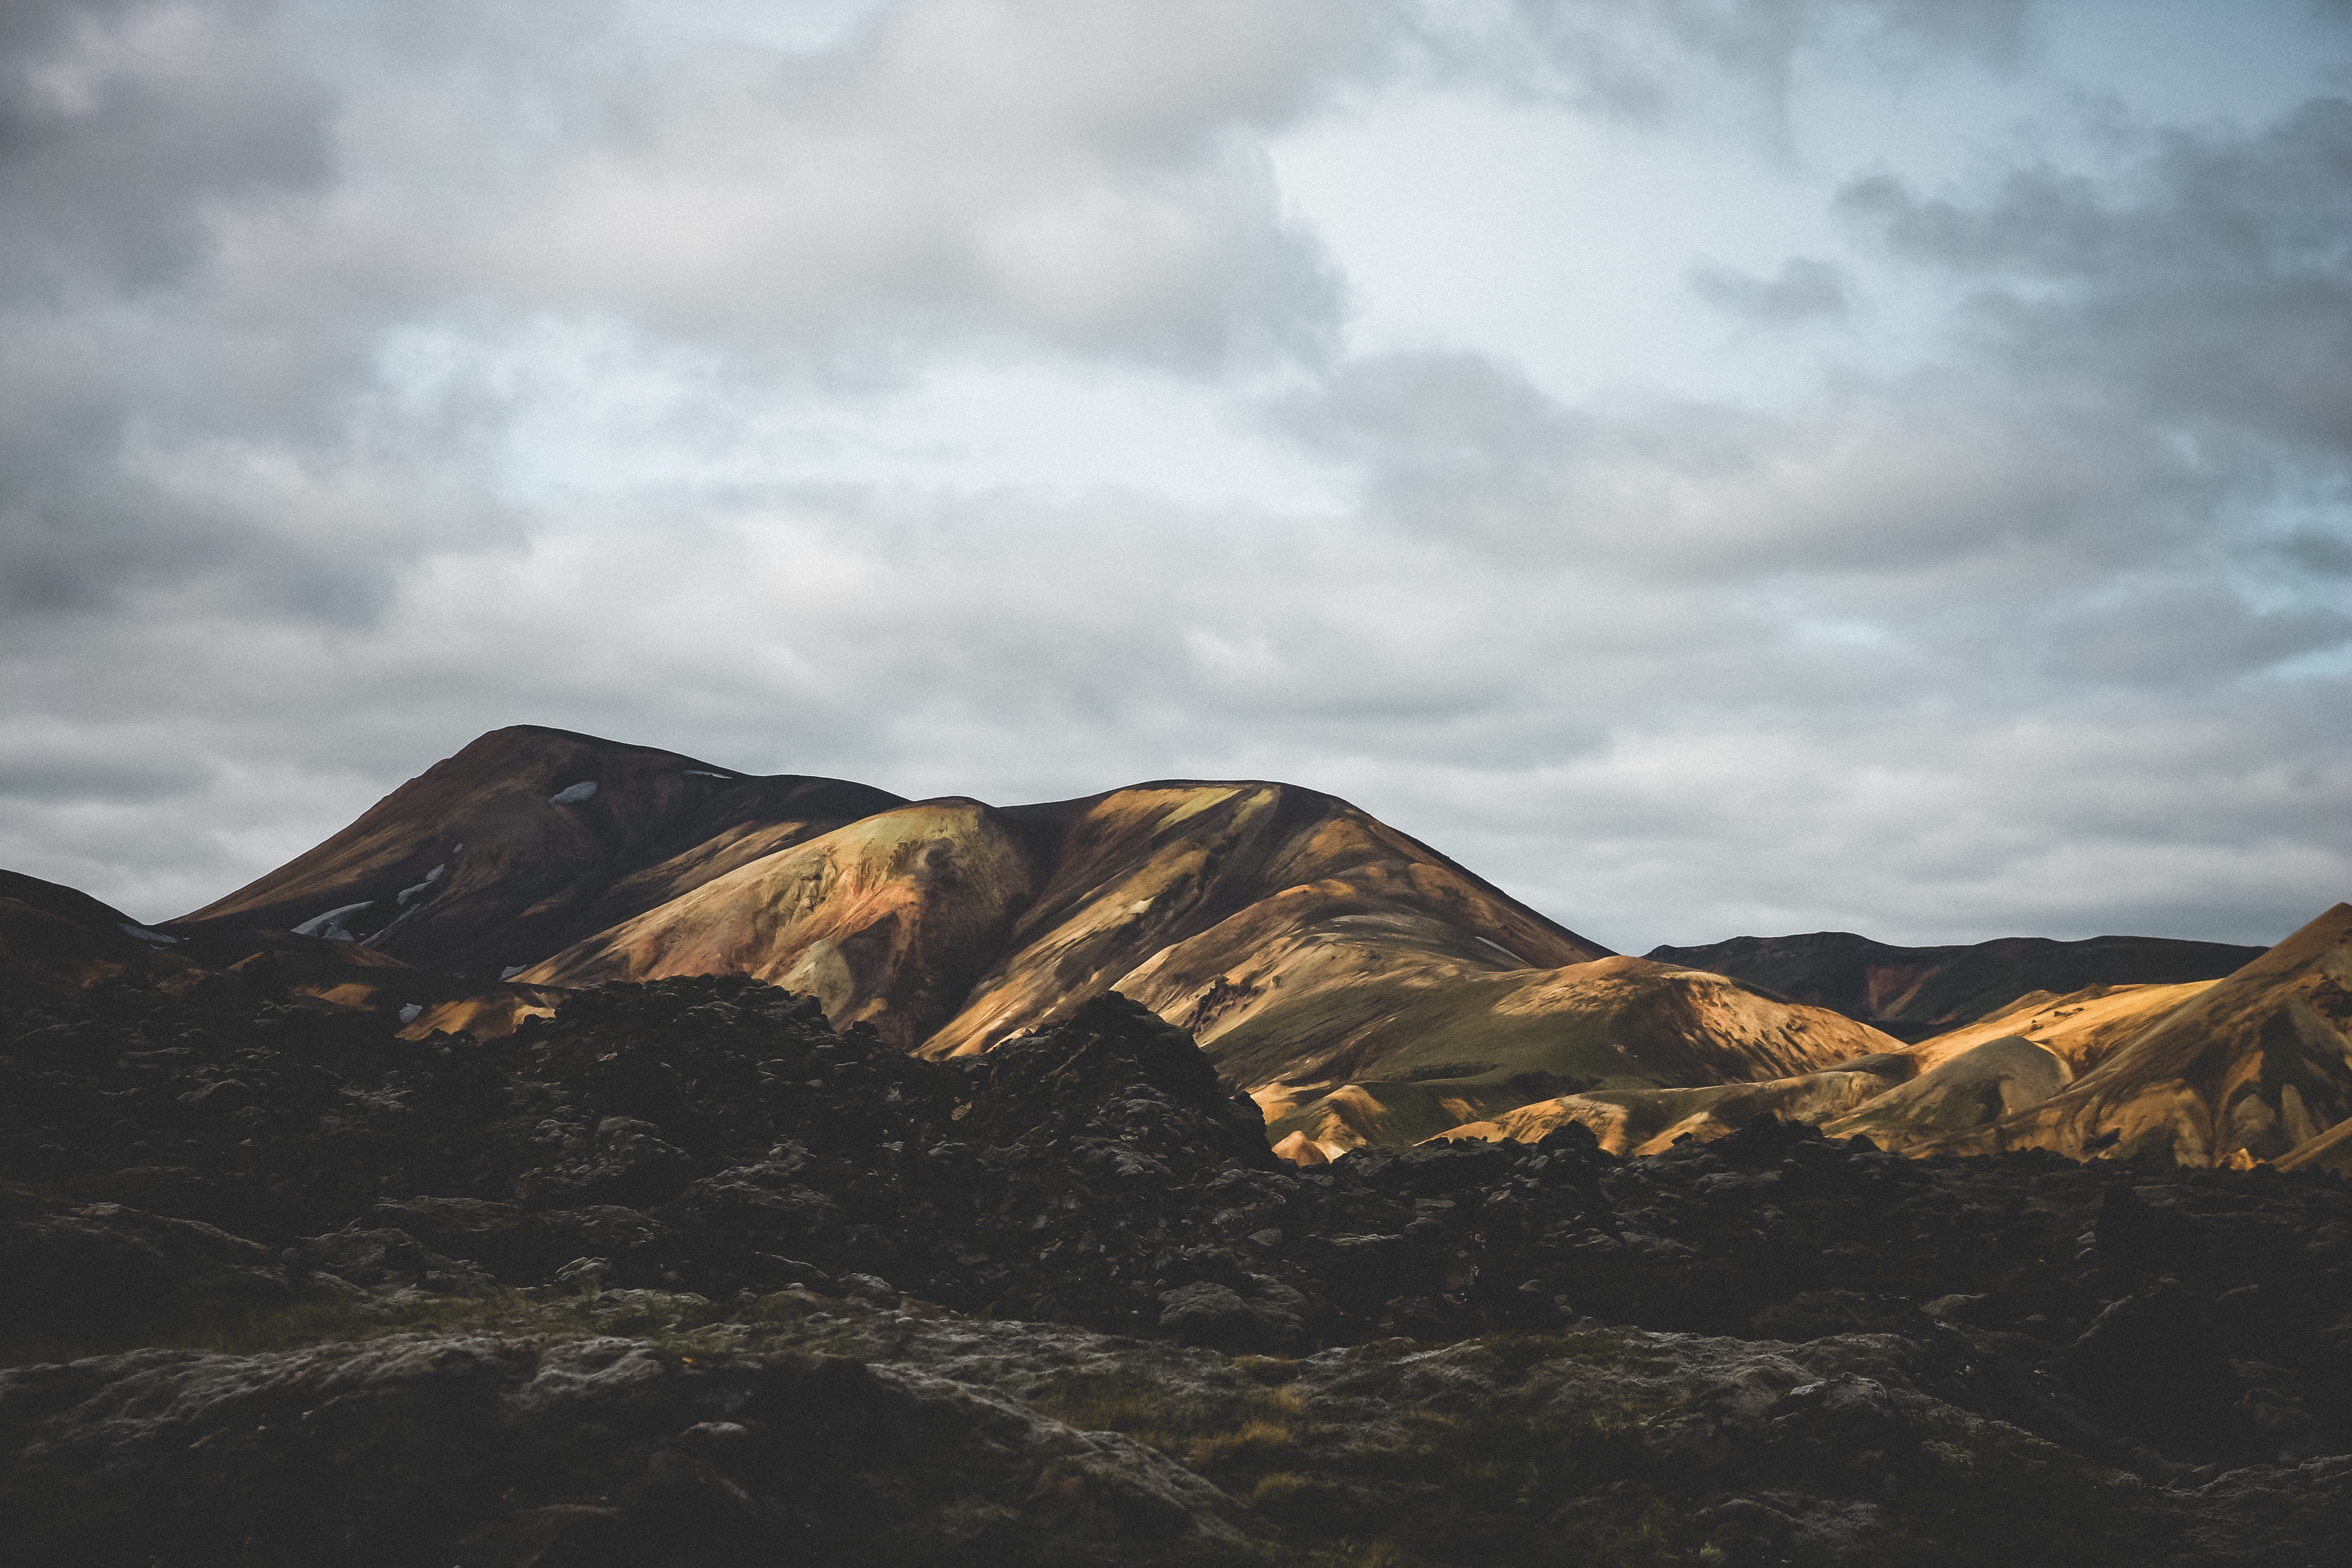
landscape, rock, wilderness, mountain, cloud, sky, sunlight, hill, mountain range, highland, ridge, summit, plateau, fell, loch, landform, geographical feature, mountainous landforms